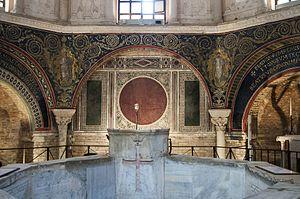
Le rinceau désigne un motif ornemental constitué d'une arabesque de feuillages, de fleurs ou de fruits sculptée ou peinte servant d'ornement en architecture ou dans les arts décoratifs.
Le baptistère des Orthodoxes ou Baptistère de Néon, à Ravenne en Italie, est le plus ancien édifice de cette ville. Ce nom le distingue du baptistère des Ariens, également à Ravenne, construit par le roi des Ostrogoths, Théodoric l'Amale. Les deux édifices, dont la destination est identique, étaient propres aux deux communautés chrétiennes qui coexistaient alors à Ravenne.